Mark Parsons

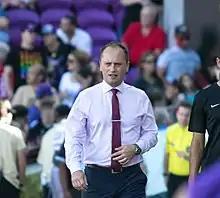
Parsons coaching the Portland Thorns in October 2017

Mark Richard David Parsons (born 8 August 1986) is an English football manager who is the former head coach of American club Washington Spirit. He previously managed top-level teams including the Netherlands women's national team, the Portland Thorns FC, and the Washington Spirit in a previous stint. Parsons is currently the sporting director of Angel City FC.